Aaltje Noordewier–Reddingius

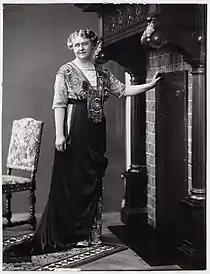
Aaltje Noordewier in the 1920s

Aaltje Noordewier–Reddingius (née Reddingius; 1 September 1868, Deurne – 6 April 1949) was a Dutch classical soprano who had an active performance career in the concert repertoire from 1888 through the 1930s. She was also a celebrated voice teacher.